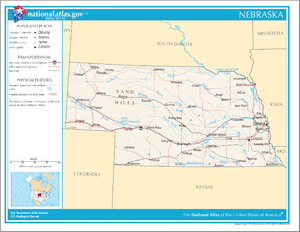
Nebraska / Demografi
Kort over Nebraska
Nebraska er en delstat i USA. Den ligger på de store sletter øst for Rocky Mountains. Navnet Nebraska stammer fra det indianske chiwere-ord, der betyder "fladt vand", inspireret af Platte-floden som gennemløber staten. Engang blev Nebraska omtalt som værende en del af Den Store Amerikanske Ørken, men i dag er Nebraska blevet en førende stat indenfor landbrug. Beboerne i Nebraska har forsket i videnskabeligt landbrug for at kunne opdyrke Nebraskas prærie – og det er lykkedes. Meget af statens historie er formet af alle farmerne som kom hertil og bor her. Til daglig omtales beboere af staten Nebraska som cornhuskers.